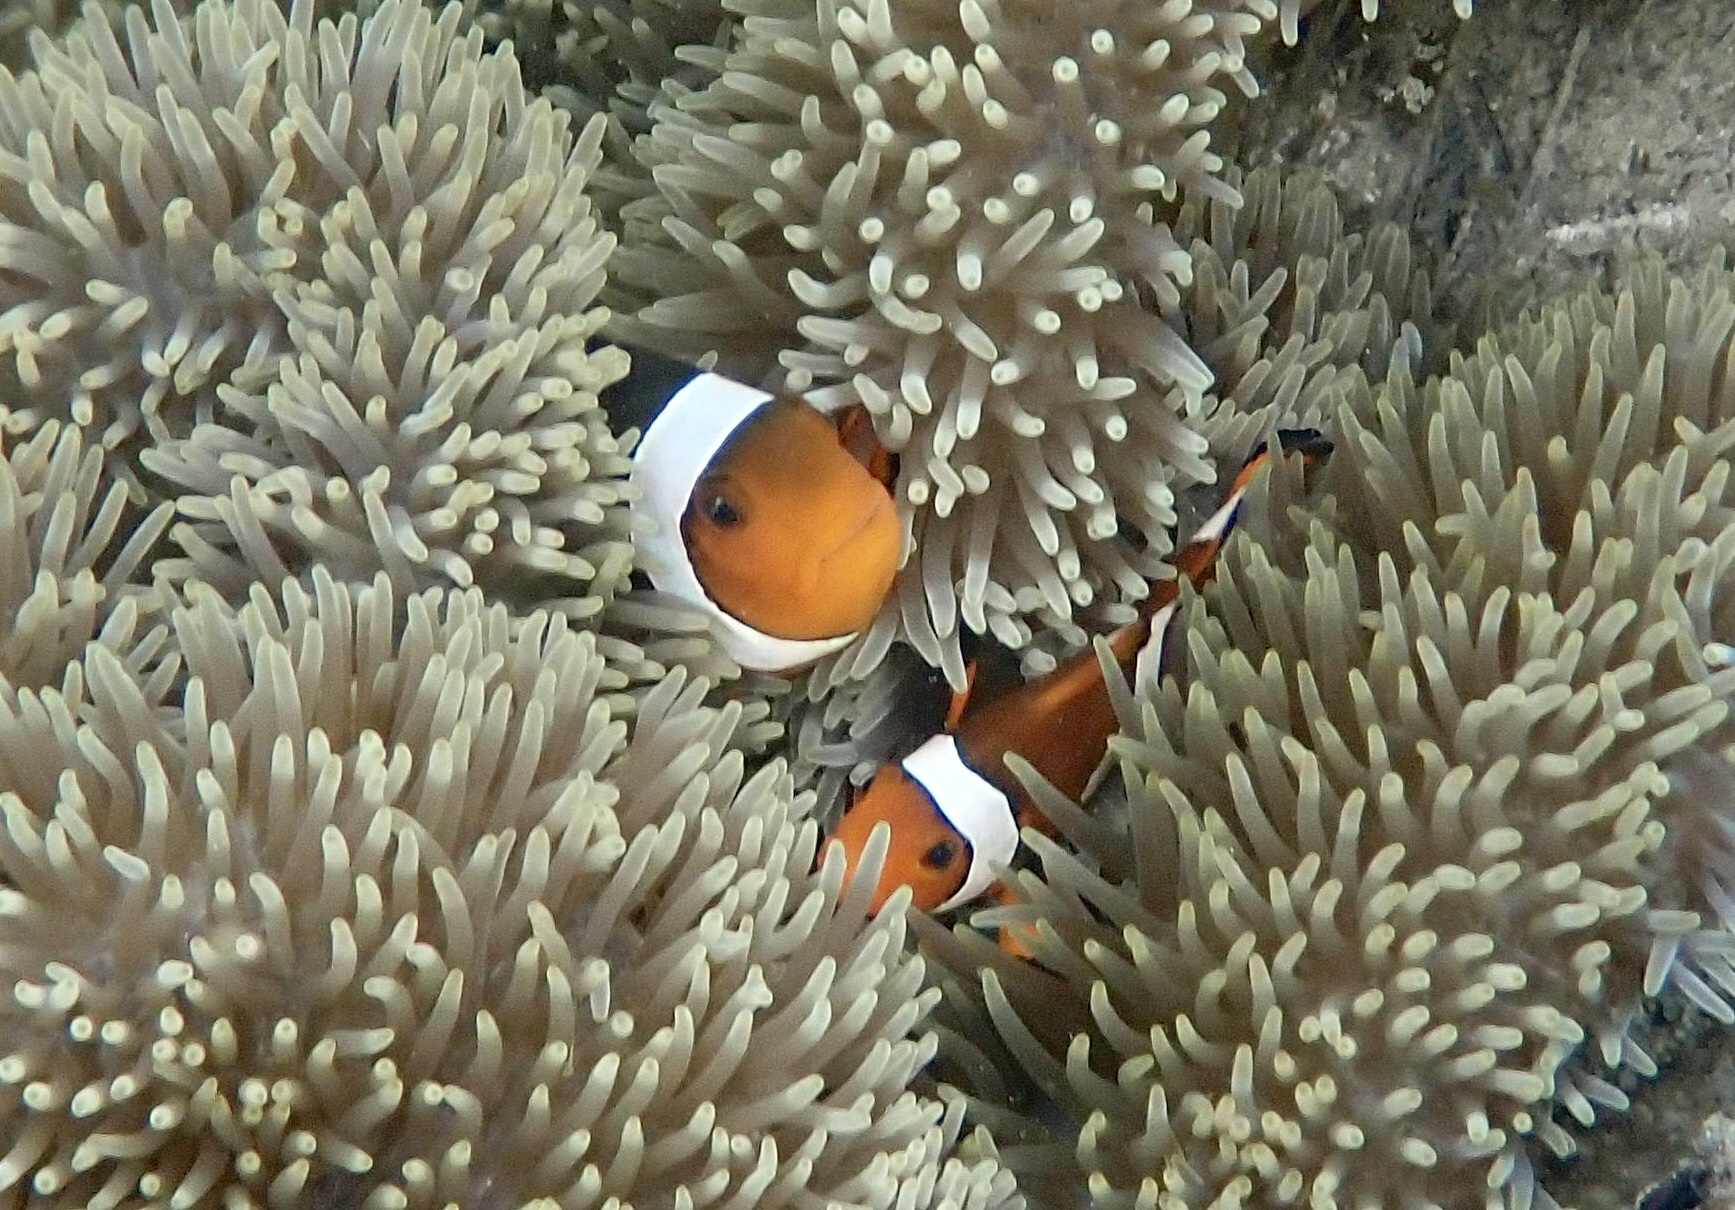
Amphiprion ocellaris (Ocellaris Anemonefish)